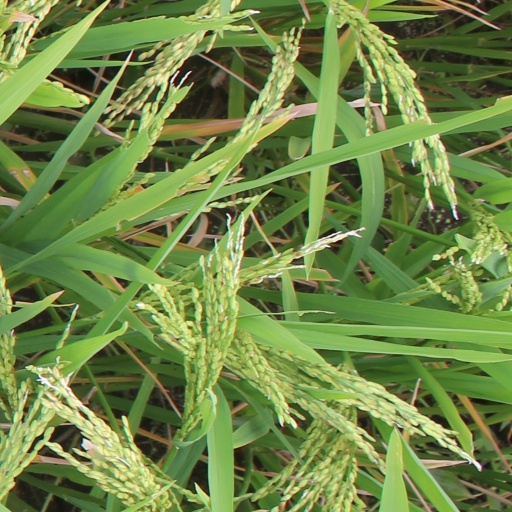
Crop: rice